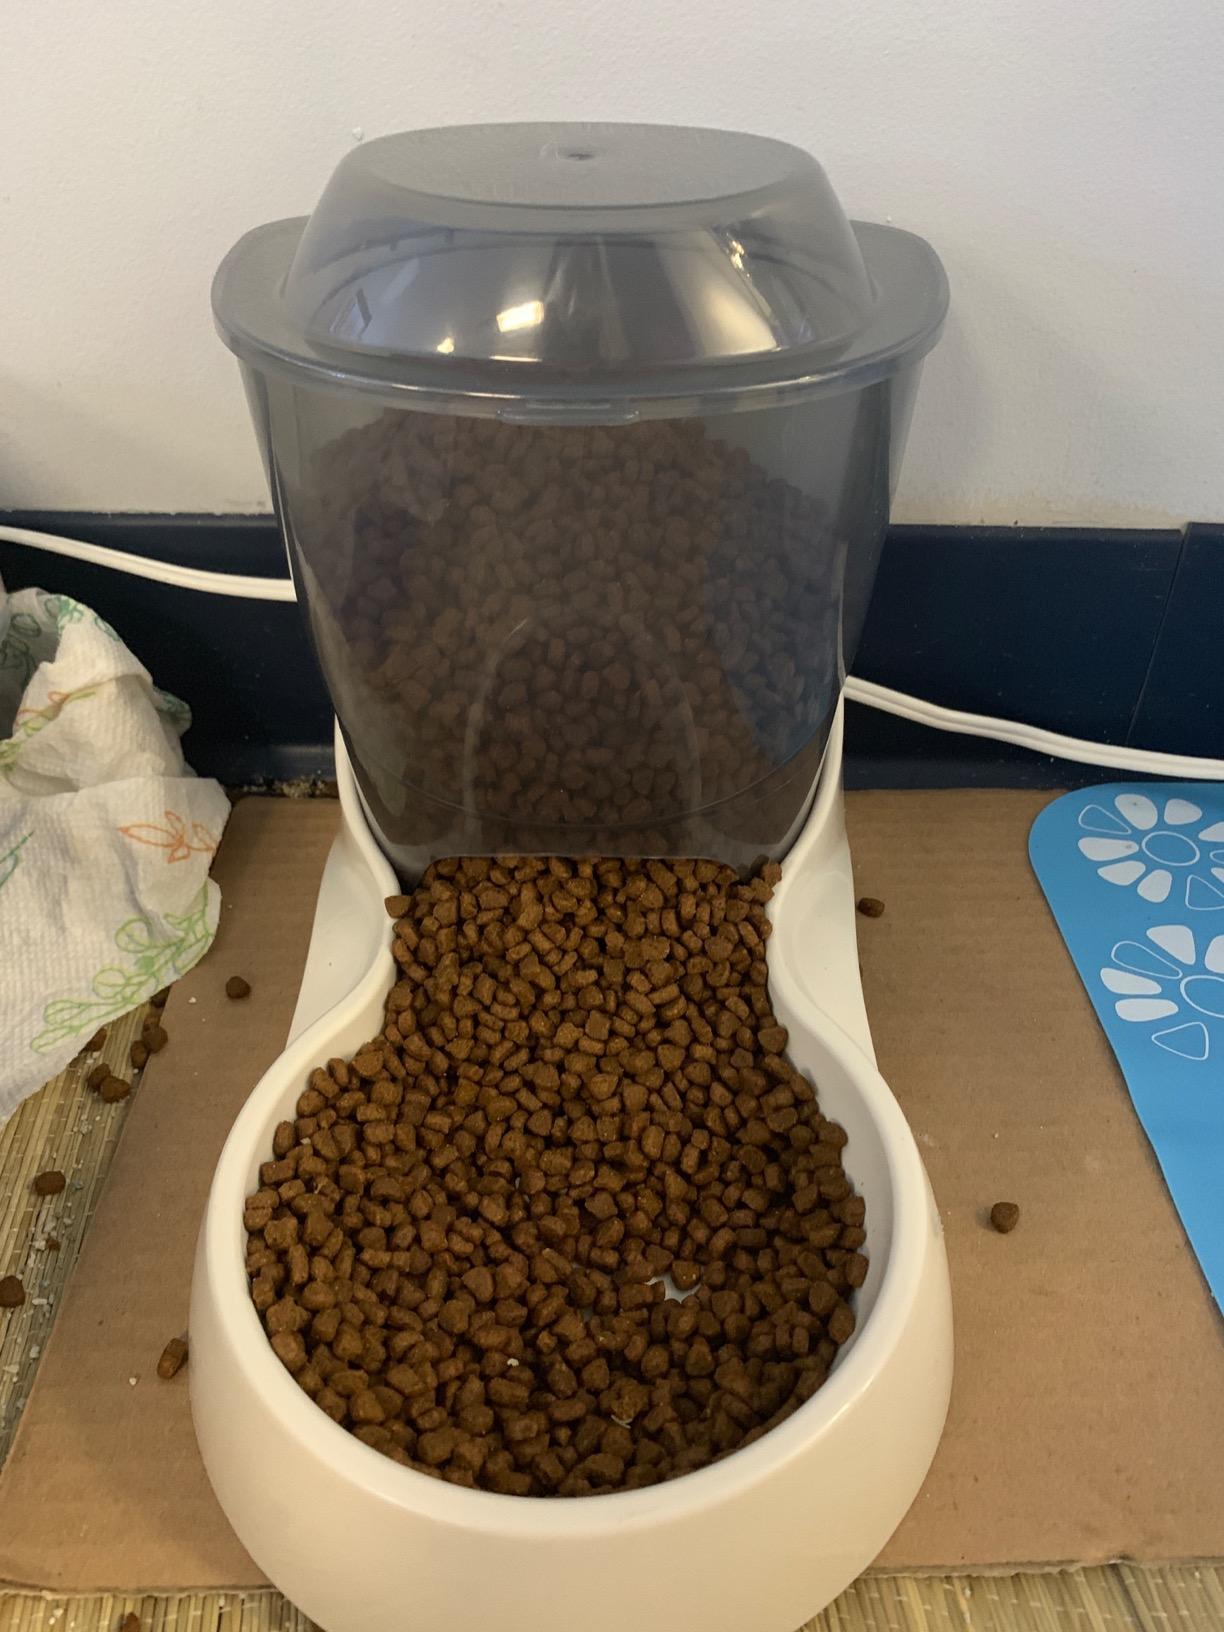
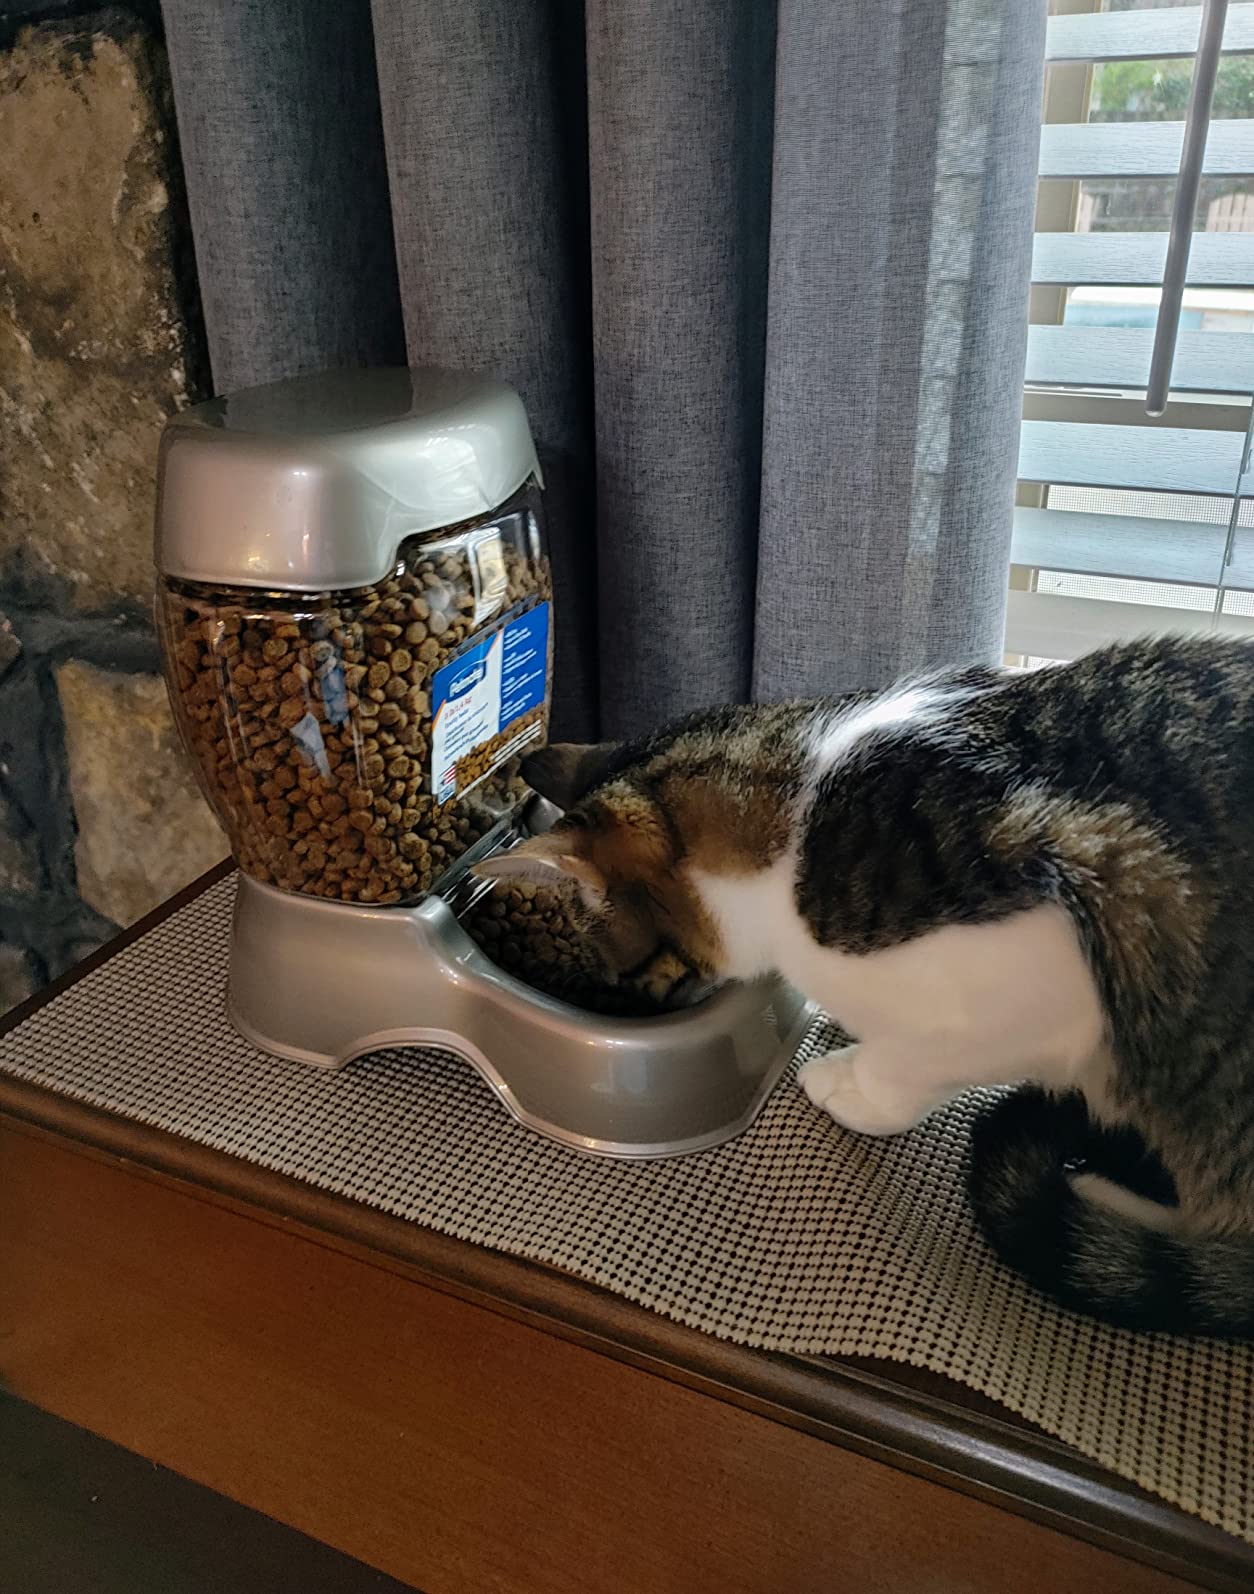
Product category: items_feeder
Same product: no